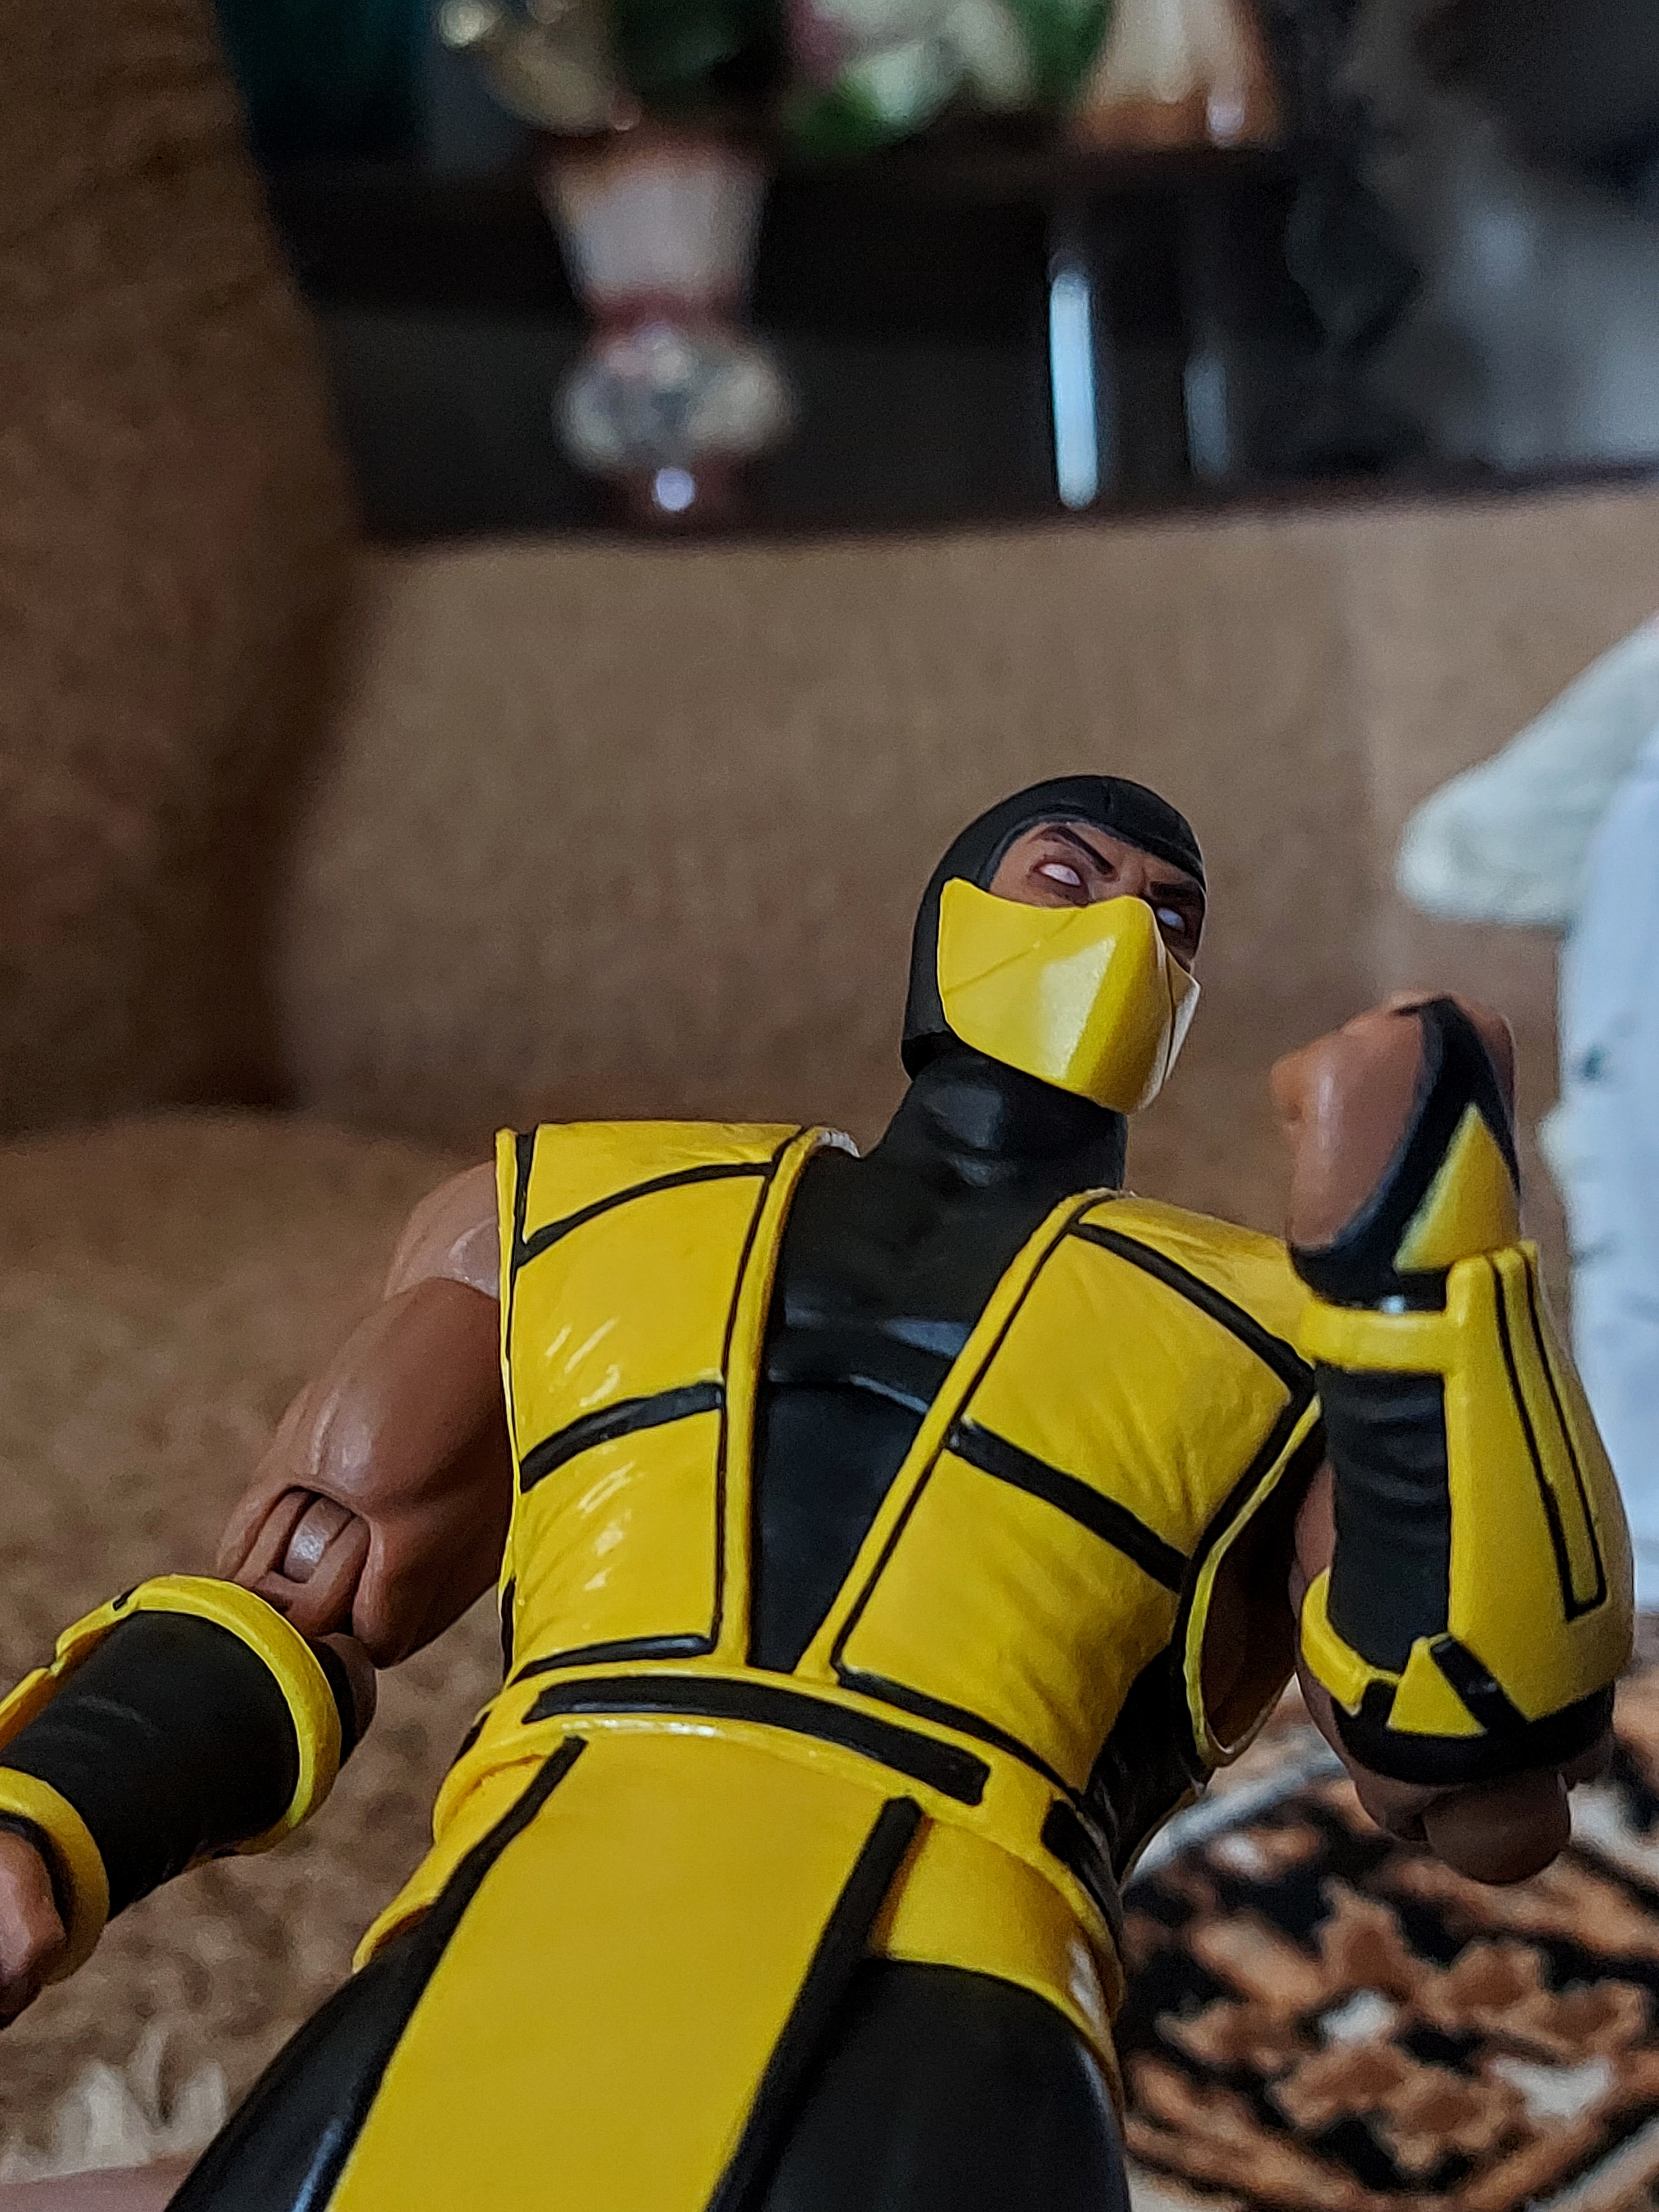
scorpion, storm, collectibles, sleeve, yellow, gesture, sportswear, jersey, safety glove, thigh, spandex, personal protective equipment, knee, human leg, justice league, glove, carmine, uniform, fictional character, action figure, room, costume, wetsuit, superhero, costume design, fashion accessory